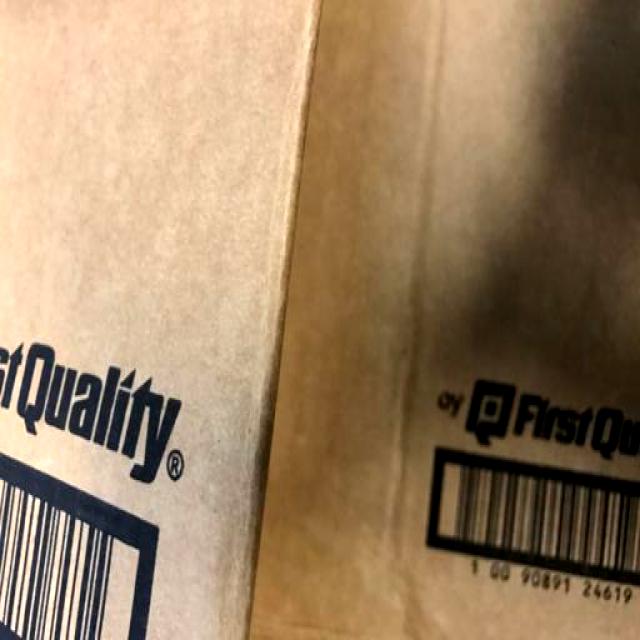
Label: Cardboard